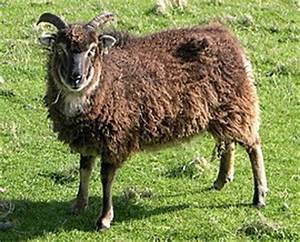
Label: sheep